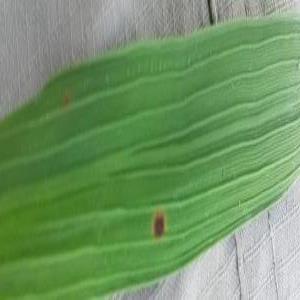
Disease: Brownspot